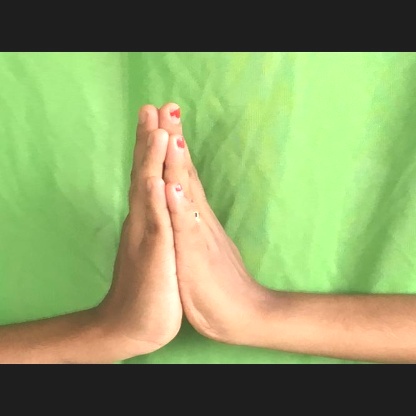
Mudra: Anjali